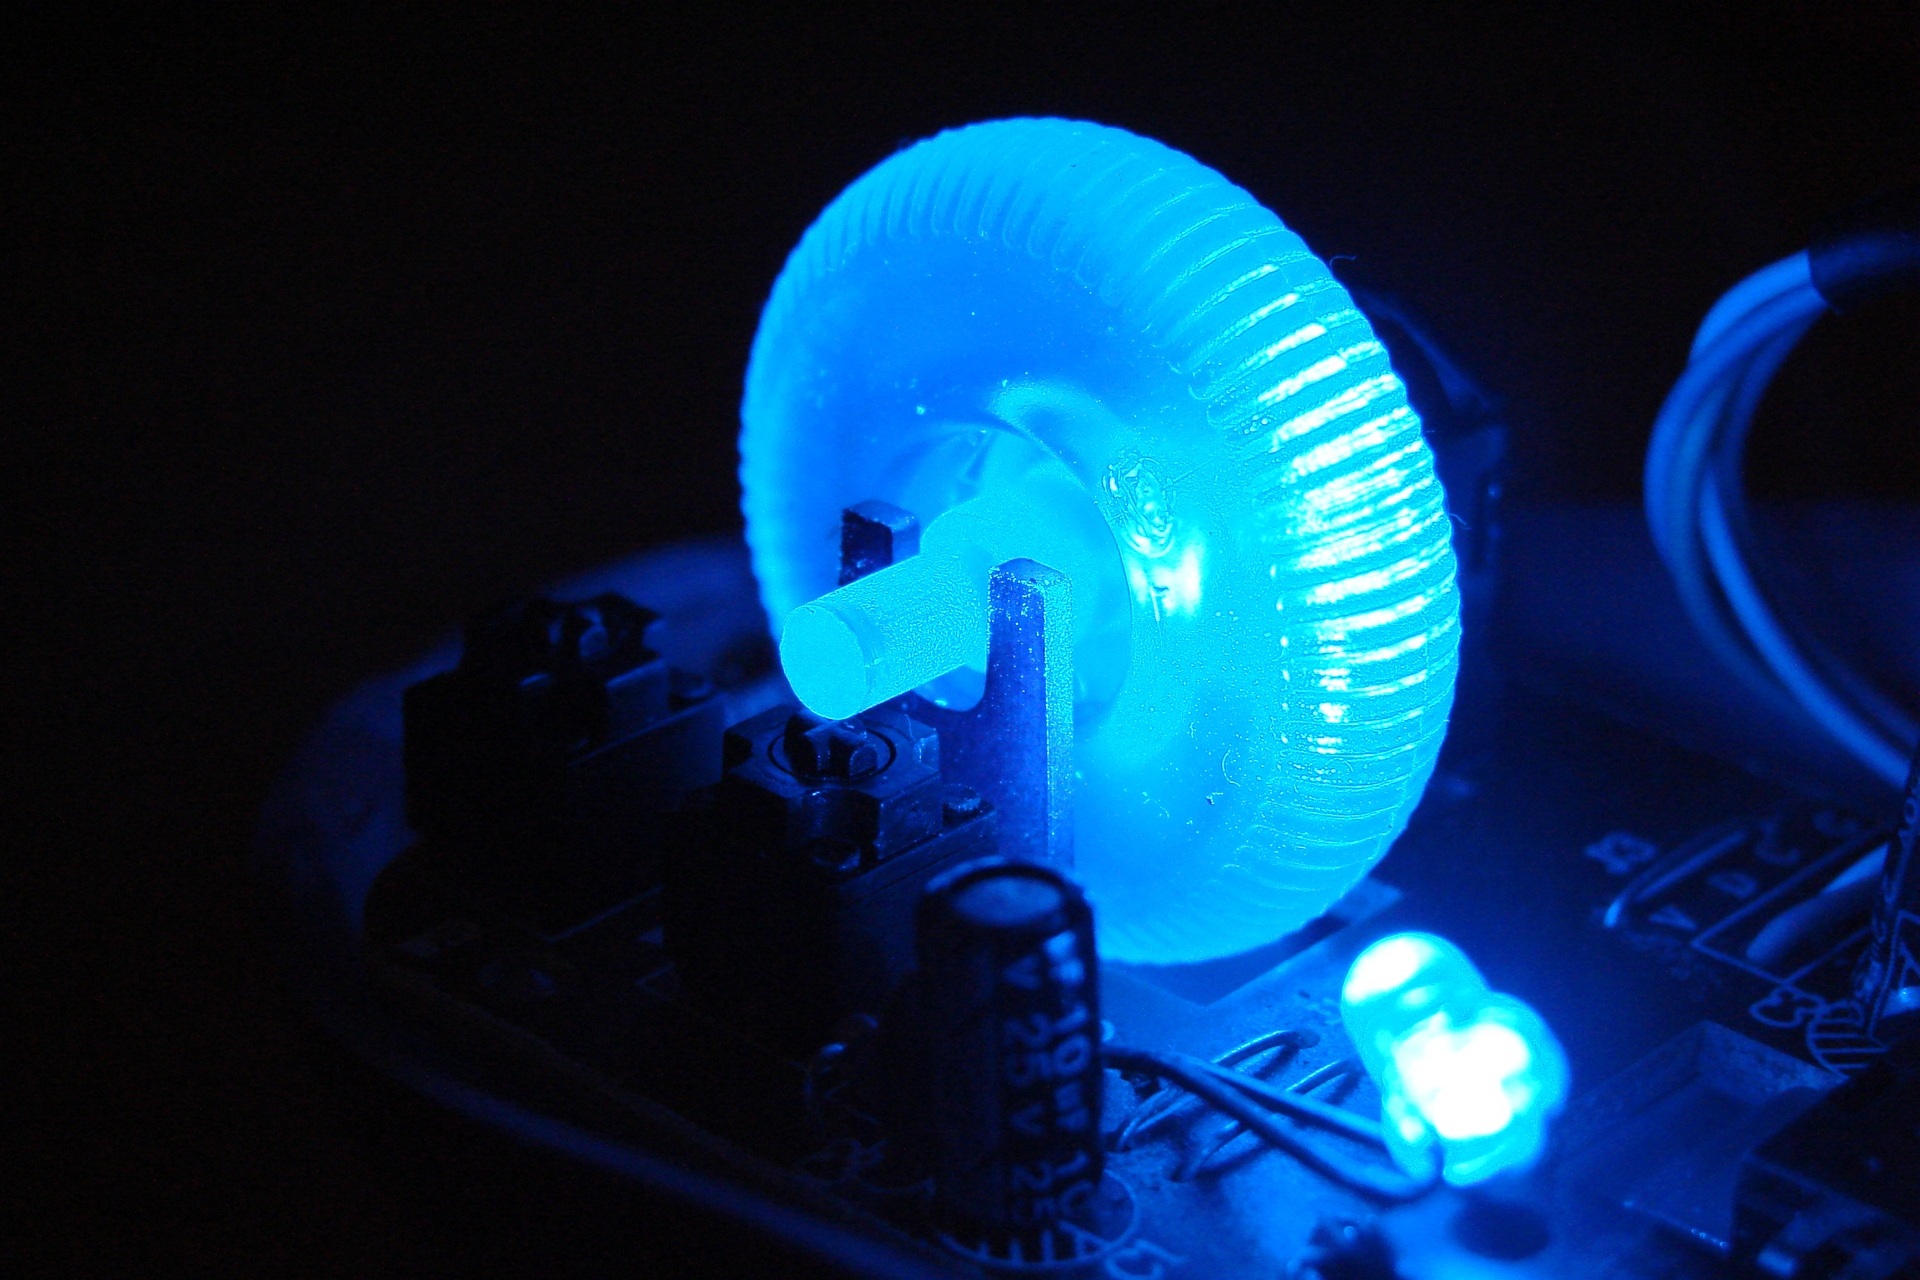
light, technology, mouse, blue, lighting, invertebrate, device, electronics, design, led, macro photography, computers, led lighting, atmosphere of earth